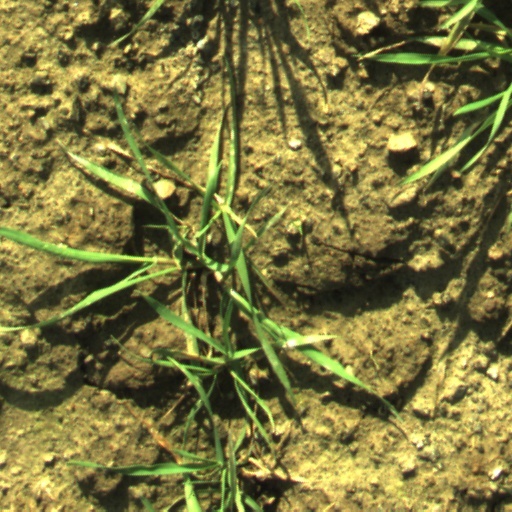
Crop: wheat